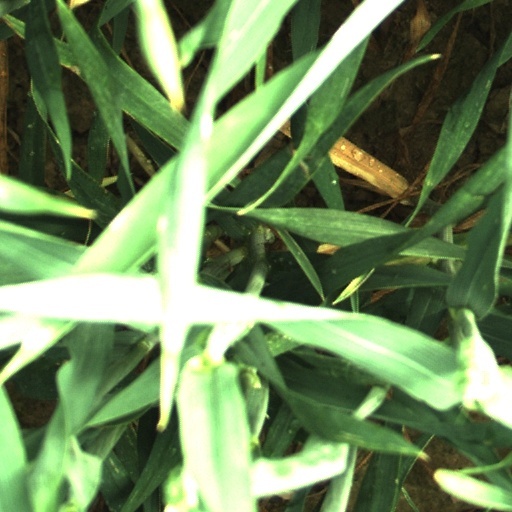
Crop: wheat